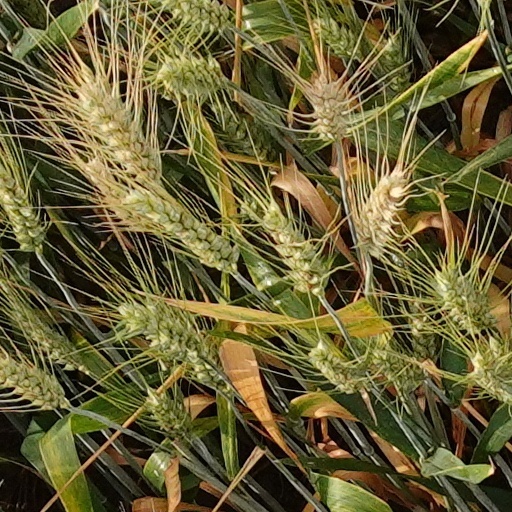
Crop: wheat